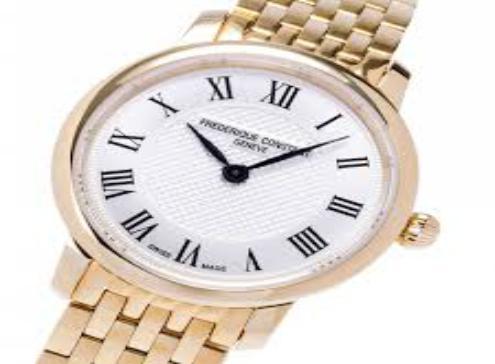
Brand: frederique constant
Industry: Electronic